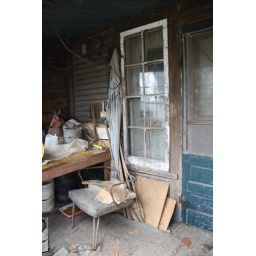
Abandoned farm inhabited by cats. cast iron pans of soaked cat food on the floor of the entry alcove.